Eric Lomax

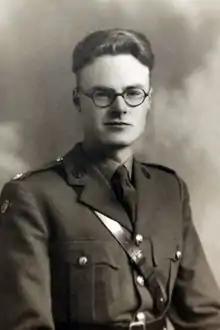

Eric Sutherland Lomax (30 May 1919 – 8 October 2012) was a British Army officer who was sent to a Japanese prisoner-of-war camp in 1942. He is most notable for his book, "The Railway Man", about his experiences before, during, and after World War II, which won the 1996 NCR Book Award and the PEN/Ackerley Prize.